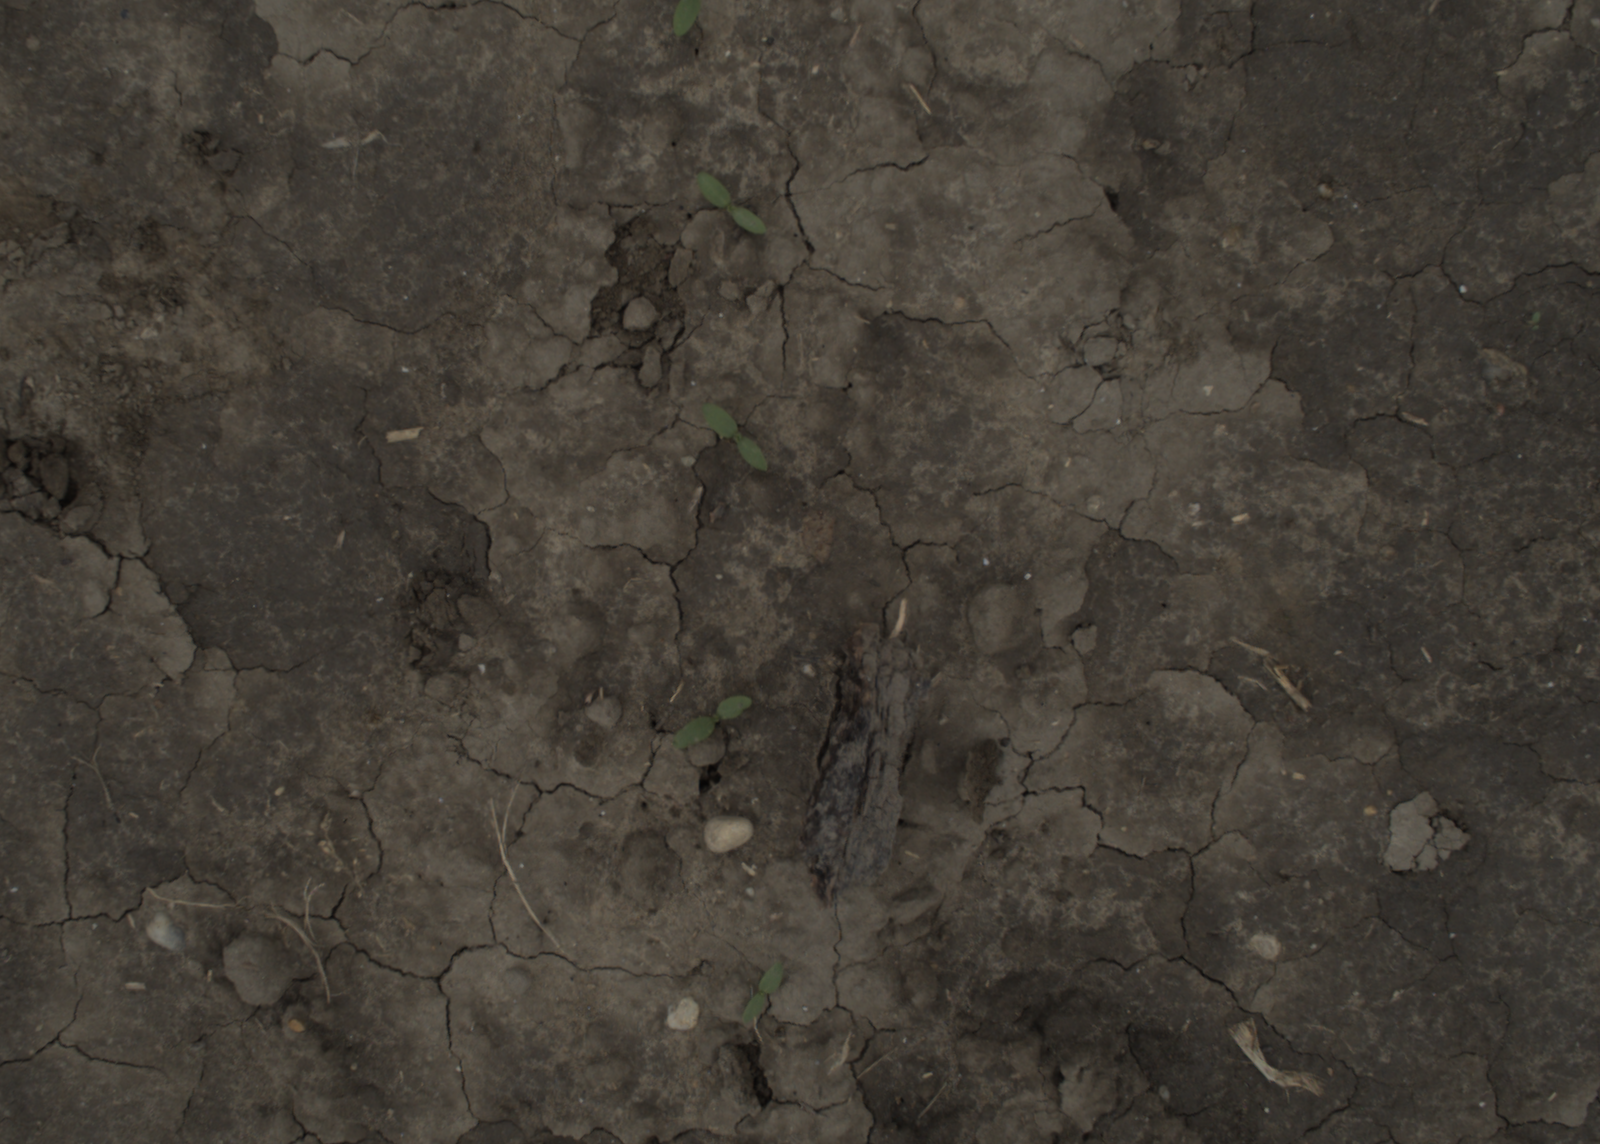
Capture date: 29.09.2021 14:20:40
Weather: cloudy
Wind: medium
Seeding date: 02.09.2021
Plant canopy height (mm): 954